Emmy Noether

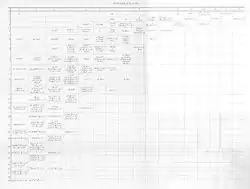
Table 2 from Noether's dissertation on invariant theory. This table collects 202 of the 331 invariants of ternary biquadratic forms. These forms are graded in two variables "x" and "u". The horizontal direction of the table lists the invariants with increasing grades in "x", while the vertical direction lists them with increasing grades in "u".

Much of Noether's work in the first epoch of her career was associated with invariant theory, principally algebraic invariant theory. Invariant theory is concerned with expressions that remain constant (invariant) under a group of transformations. As an everyday example, if a rigid metre-stick is rotated, the coordinates of its endpoints change, but its length remains the same. A more sophisticated example of an "invariant" is the discriminant of a homogeneous quadratic polynomial , where and are indeterminates. The discriminant is called "invariant" because it is not changed by linear substitutions and with determinant . These substitutions form the special linear group .